Faresaver

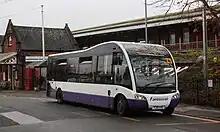
A Faresaver bus outside Westbury railway station, 2021

Faresaver is a bus operator based in Chippenham, Wiltshire, England.